FrontRunner

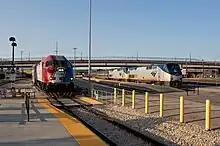
Salt Lake Central is one of two stations that "FrontRunner" has a connection with the "California Zephyr"

Continuing north, "FrontRunner" passes through Salt Lake City and then curves slightly to the west, reaching Salt Lake Central (Salt Lake City Intermodal Hub). This station is the second transfer station to the TRAX Blue Line, after Murray Central station, and the second of three transfer stations between "FrontRunner" and TRAX. The "FrontRunner" part of this station is located at 250 South 600 West and the TRAX part at 325 South 600 West. The TRAX platform is directly east of the "FrontRunner" platform. (Salt Lake Central is the northern terminus for the TRAX Blue line, which runs south to Draper.)